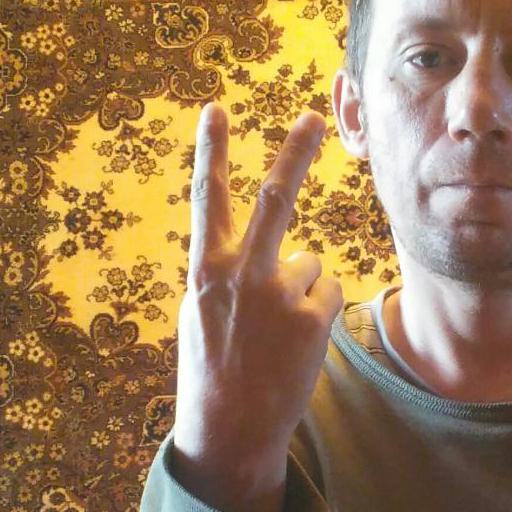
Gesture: peace_inverted